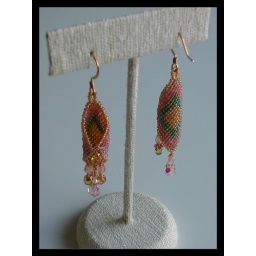
Waverly Gardens. Inspired by the sandstone buildings in Glasgow. Rose gold, green and gold seed beads with drops.